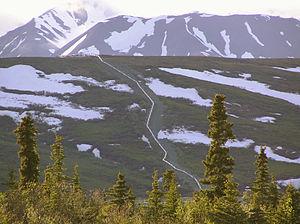
L’Alaska est le 49ᵉ État des États-Unis, dont la capitale est Juneau et la plus grande ville Anchorage, où habite environ 40 % de la population de l'État. Avec une superficie totale de 1 717 854 km², il est l'État le plus étendu et le plus septentrional du pays, mais l'un des moins peuplés, ne comptant que 731 545 habitants en 2019.
Un oléoduc est une canalisation destinée au transport du pétrole.